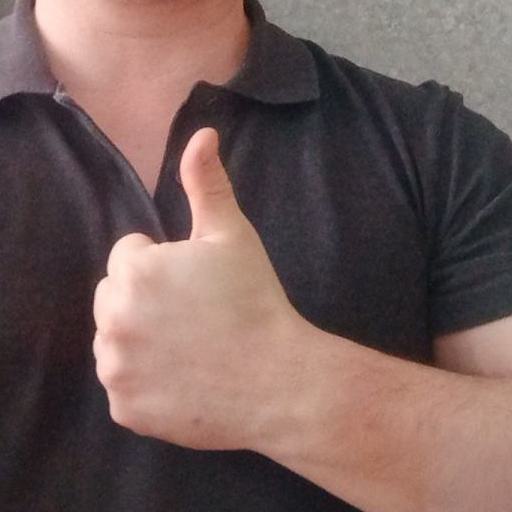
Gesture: like